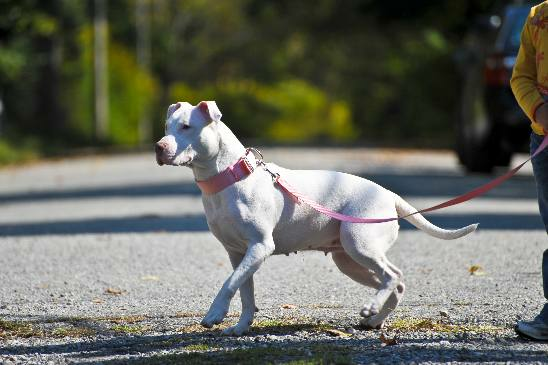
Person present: No